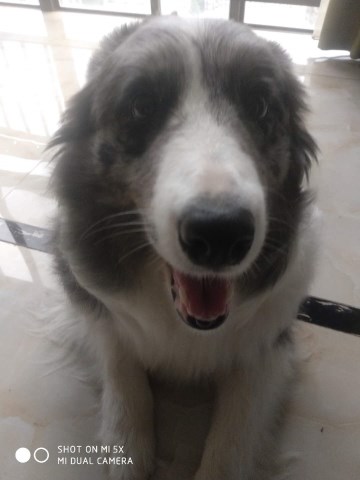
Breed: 2594-n000109-Border_collie